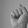
ASL letter: S